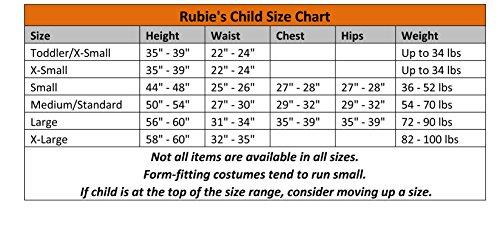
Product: Rubie's Costume Kids DC Superhero Girls Poison Ivy Costume, Large
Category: Clothing, Shoes & Jewelry | Costumes & Accessories | Kids & Baby | Girls | Costumes
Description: Dress with attached leggings and printed belt.
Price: $14.01
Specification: ProductDimensions:17x11x3inches|ItemWeight:5.8ounces|ShippingWeight:8.8ounces(Viewshippingratesandpolicies)|DomesticShipping:ItemcanbeshippedwithinU.S.|InternationalShipping:ThisitemcanbeshippedtoselectcountriesoutsideoftheU.S.LearnMore|ASIN:B01BF4LL4S|Itemmodelnumber:620832_L|Manufacturerrecommendedage:8-10years